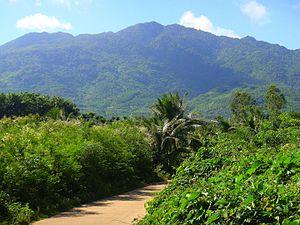
Hainan est une île tropicale au sud de la Chine. Hainan est une province au sud de la République populaire de Chine dont le chef-lieu est Haikou. La population de l'île, dont la superficie est de 35 354 km², atteint 9,2 millions habitants fin 2016 dont une minorité significative de Li, les occupants originels de Hainan. Il s'agit de la plus petite province du pays. Le gouvernement chinois a rattaché à cette province les petites îles de mer de Chine méridionale dont elle revendique la souveraineté.